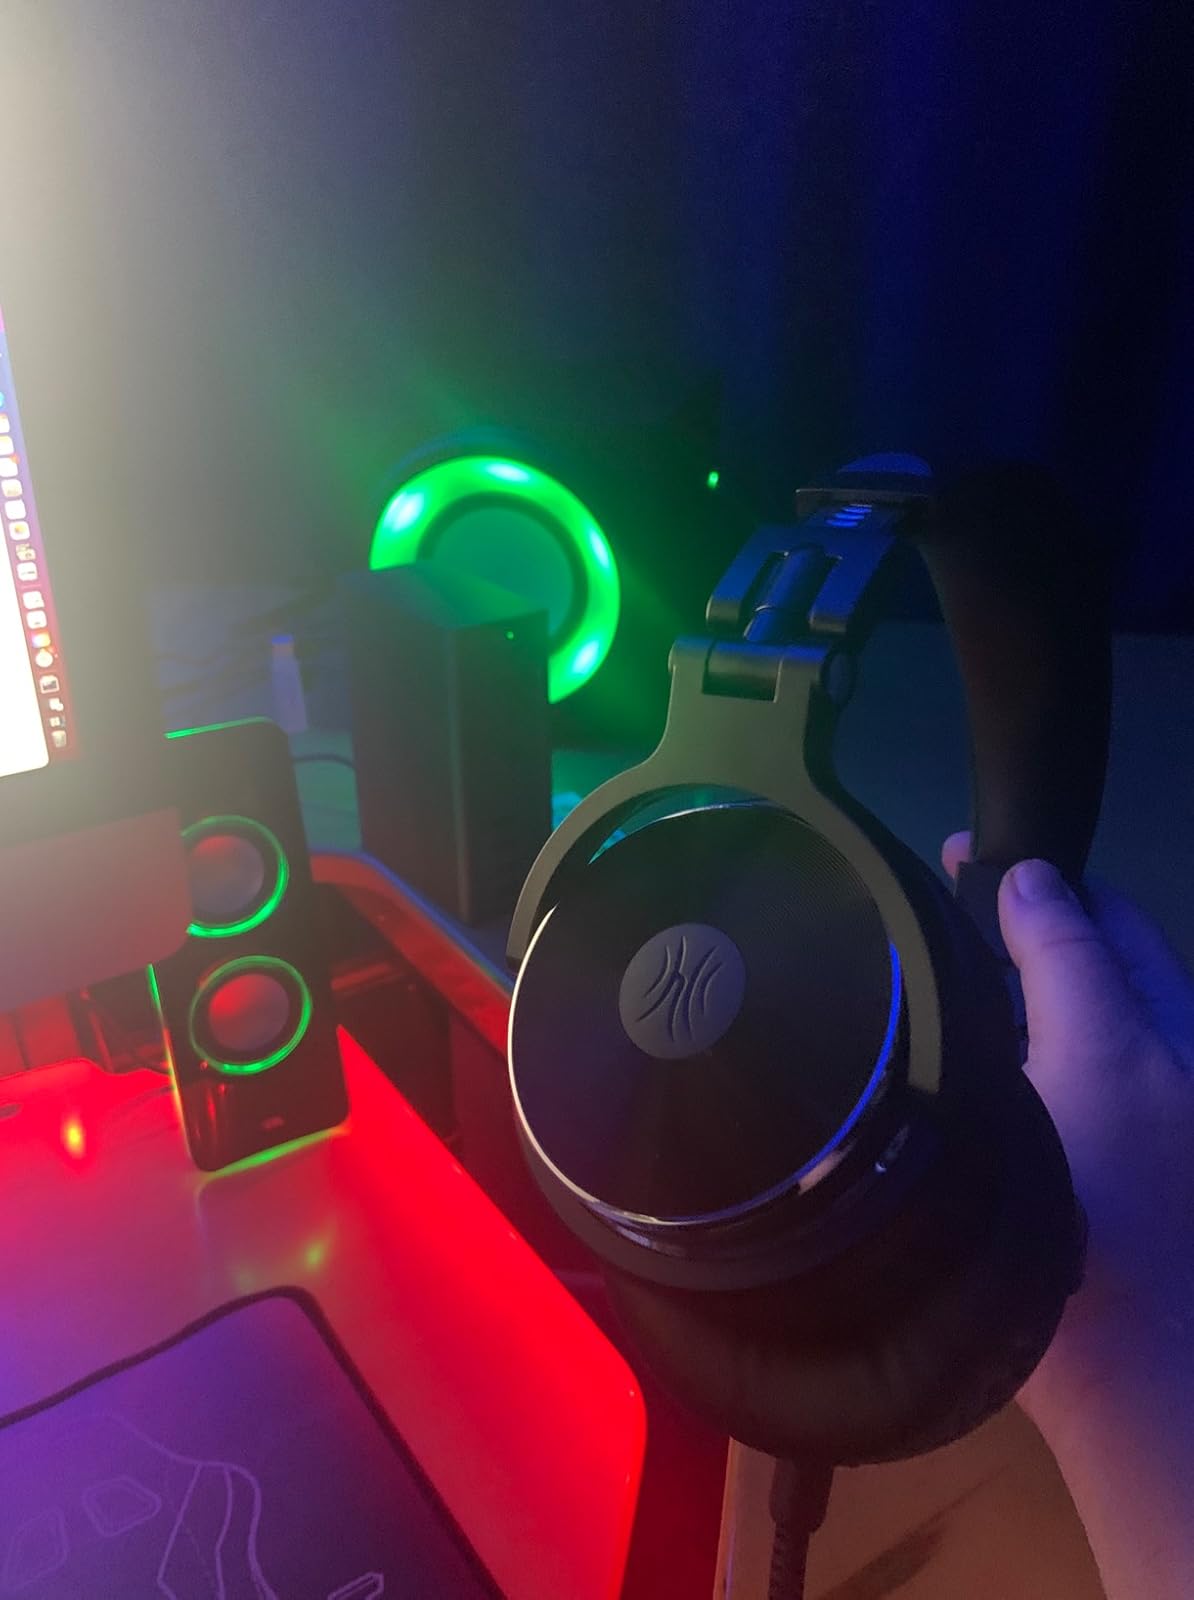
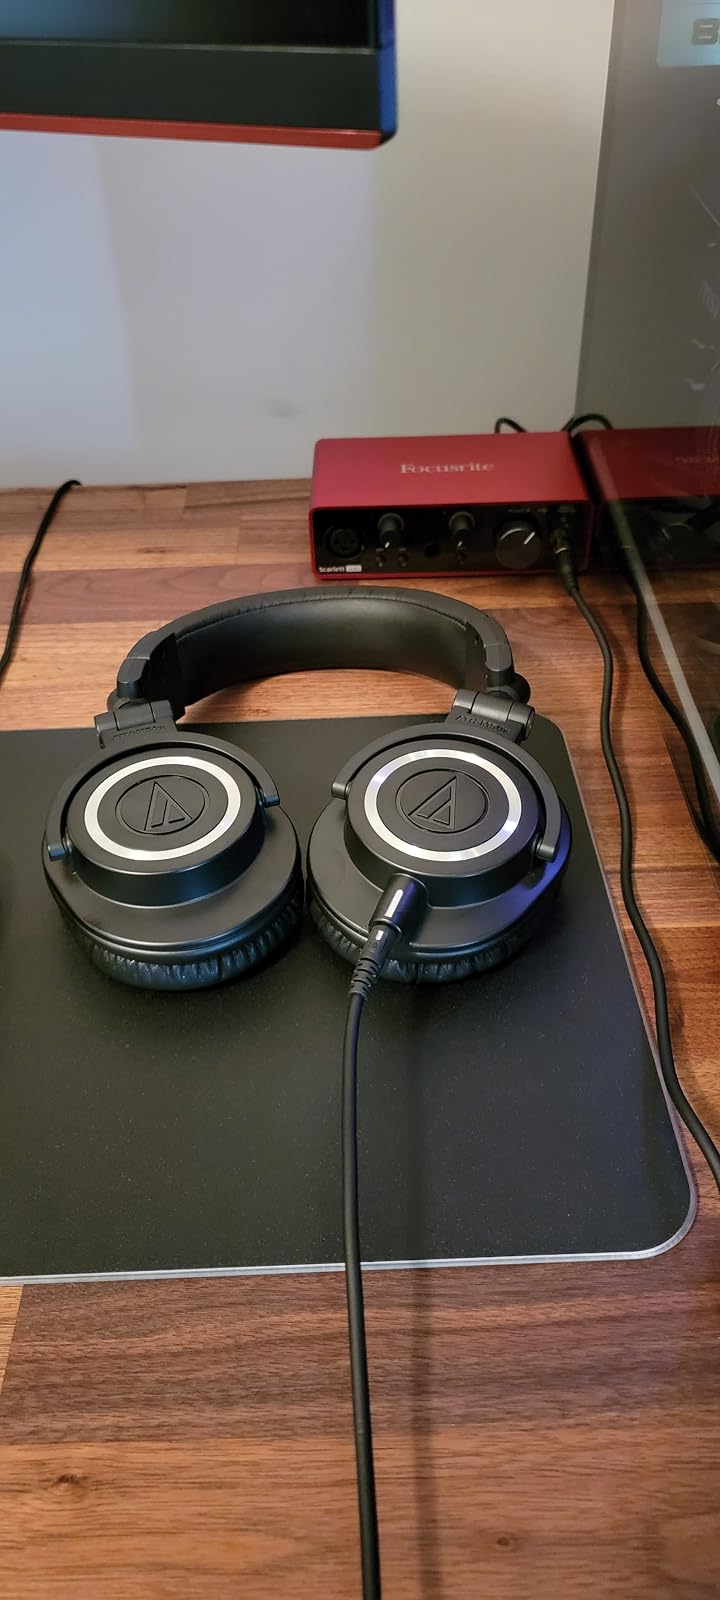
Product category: headphones
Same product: no